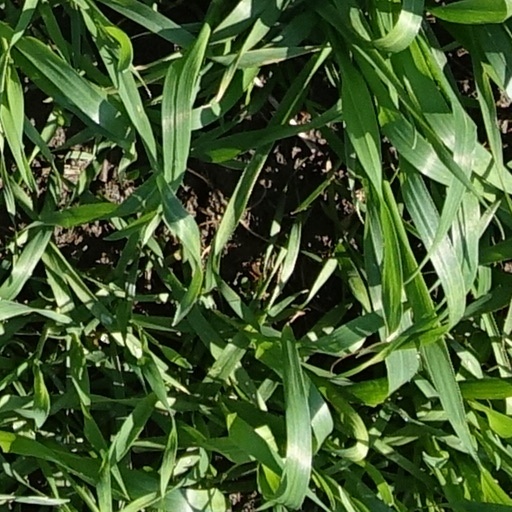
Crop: wheat